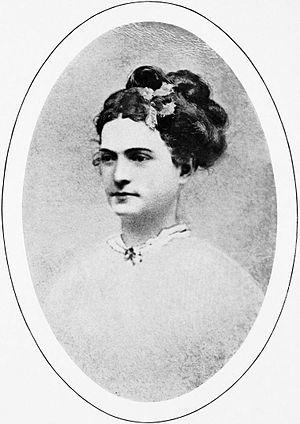
Le Georgia Women of Achievement est un temple de la renommée dédié aux femmes natives ou habitant l'État de Géorgie. L'idée d'un tel temple a été proposée par Rosalynn Carter en 1988. Les premières intronisations ont été réalisées en 1992 au Wesleyan College et se produit en mars de chaque année depuis.